Ilse Witch

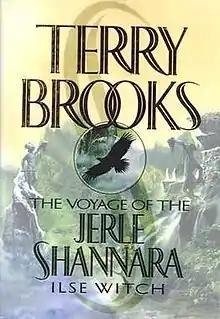
Cover

Ilse Witch is a fantasy novel by American writer Terry Brooks, the first book in The Voyage of the Jerle Shannara fantasy trilogy. First published in 2000, it was the first novel in which Brooks described the use of futuristic technology, including airships as well as robots and lasers from the Old World. A conversation between the Druid Walker Boh and the Shade of Allanon that was edited from "Ilse Witch" was published as part of "Unfettered", a collection of fantasy short stories.